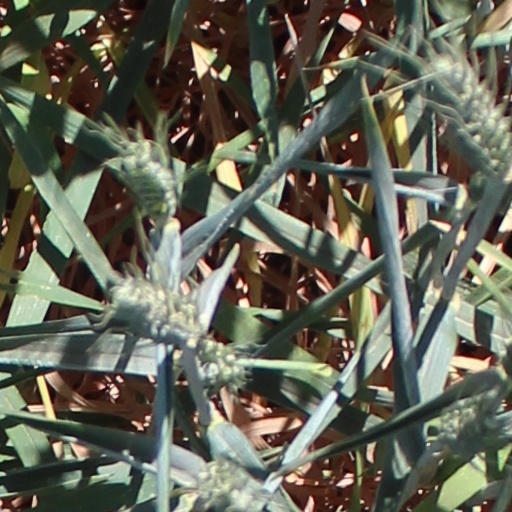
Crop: wheat